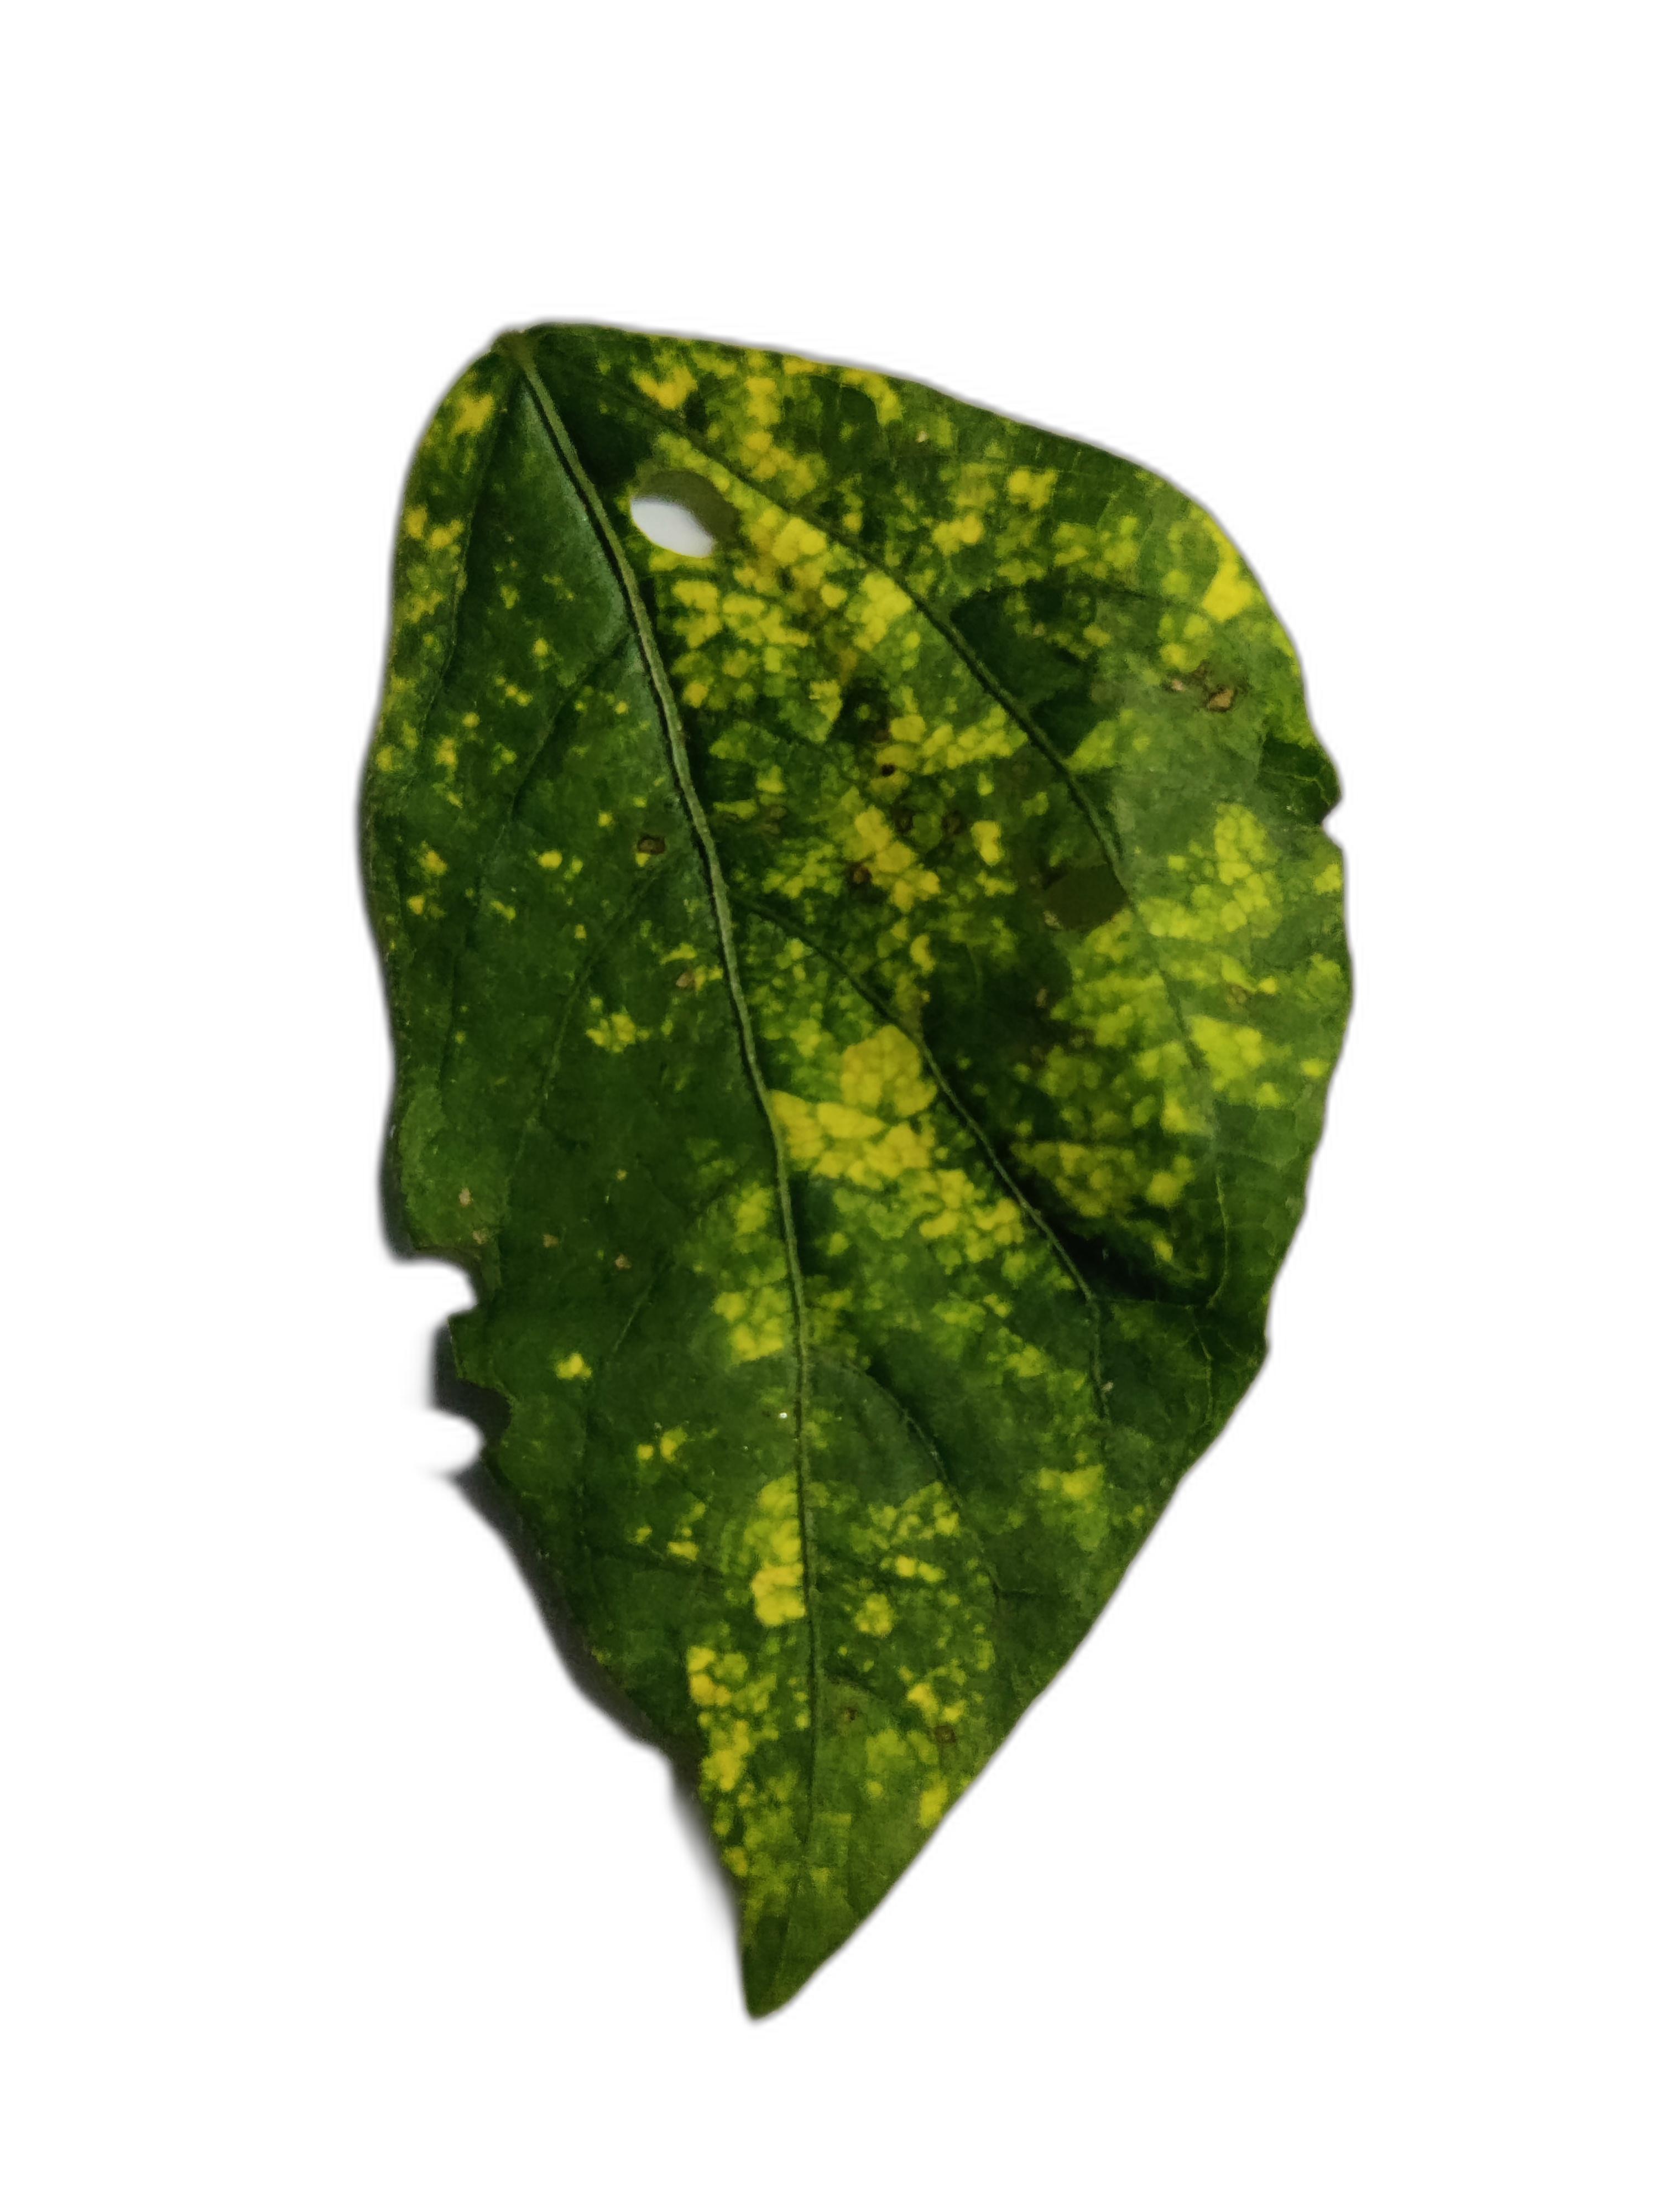
Label: Yellow Mosaic